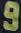
Number: 9